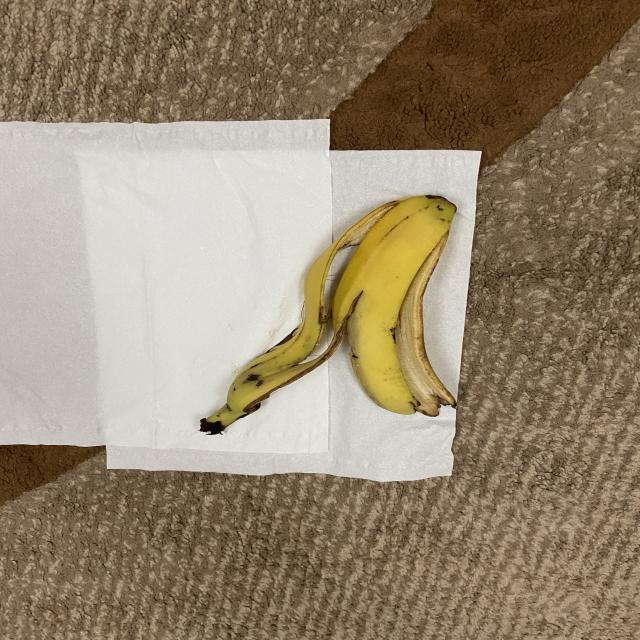
Label: bananas